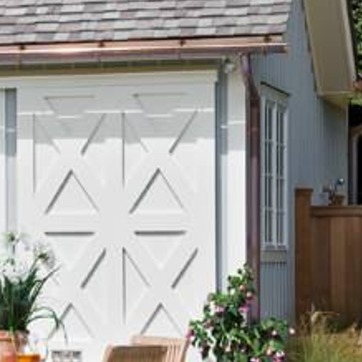
Material: painted